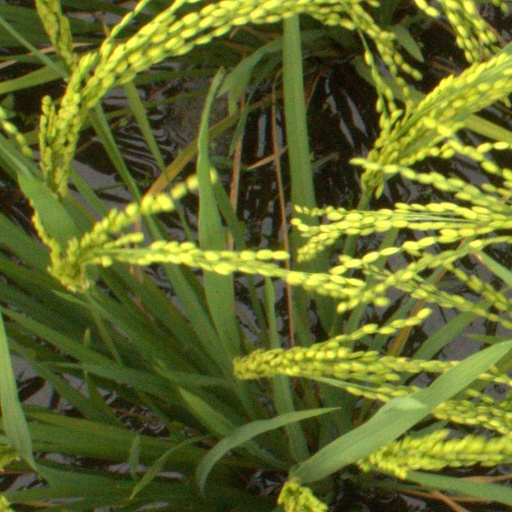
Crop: rice